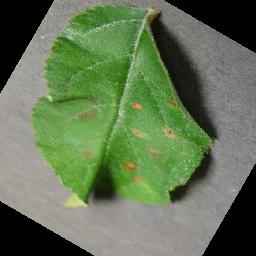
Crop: apple
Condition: cedar_rust